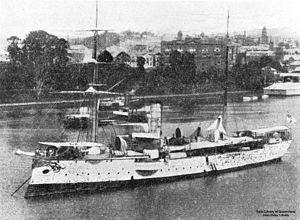
La classe Bussard est une classe de croiseur non protégé construit pour la Kaiserliche Marine à la fin du XIXᵉ siècle. Six navires, le Bussard, Falke, Seeadler, Cormoran, Condor et Geier, furent construits par les chantiers navals Kaiserliche Werft Danzig, Kaiserliche Werft Kiel, Kaiserliche Werft Wilhelmshaven et Blohm + Voss de Hambourg.
Le SMS Cormoran est un petit croiseur de IVᵉ classe lancé par la marine impériale allemande en 1892 pour les missions d'outremer. Il appartient à la classe Bussard.